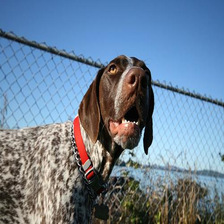
Species: dog
Breed: german shorthaired